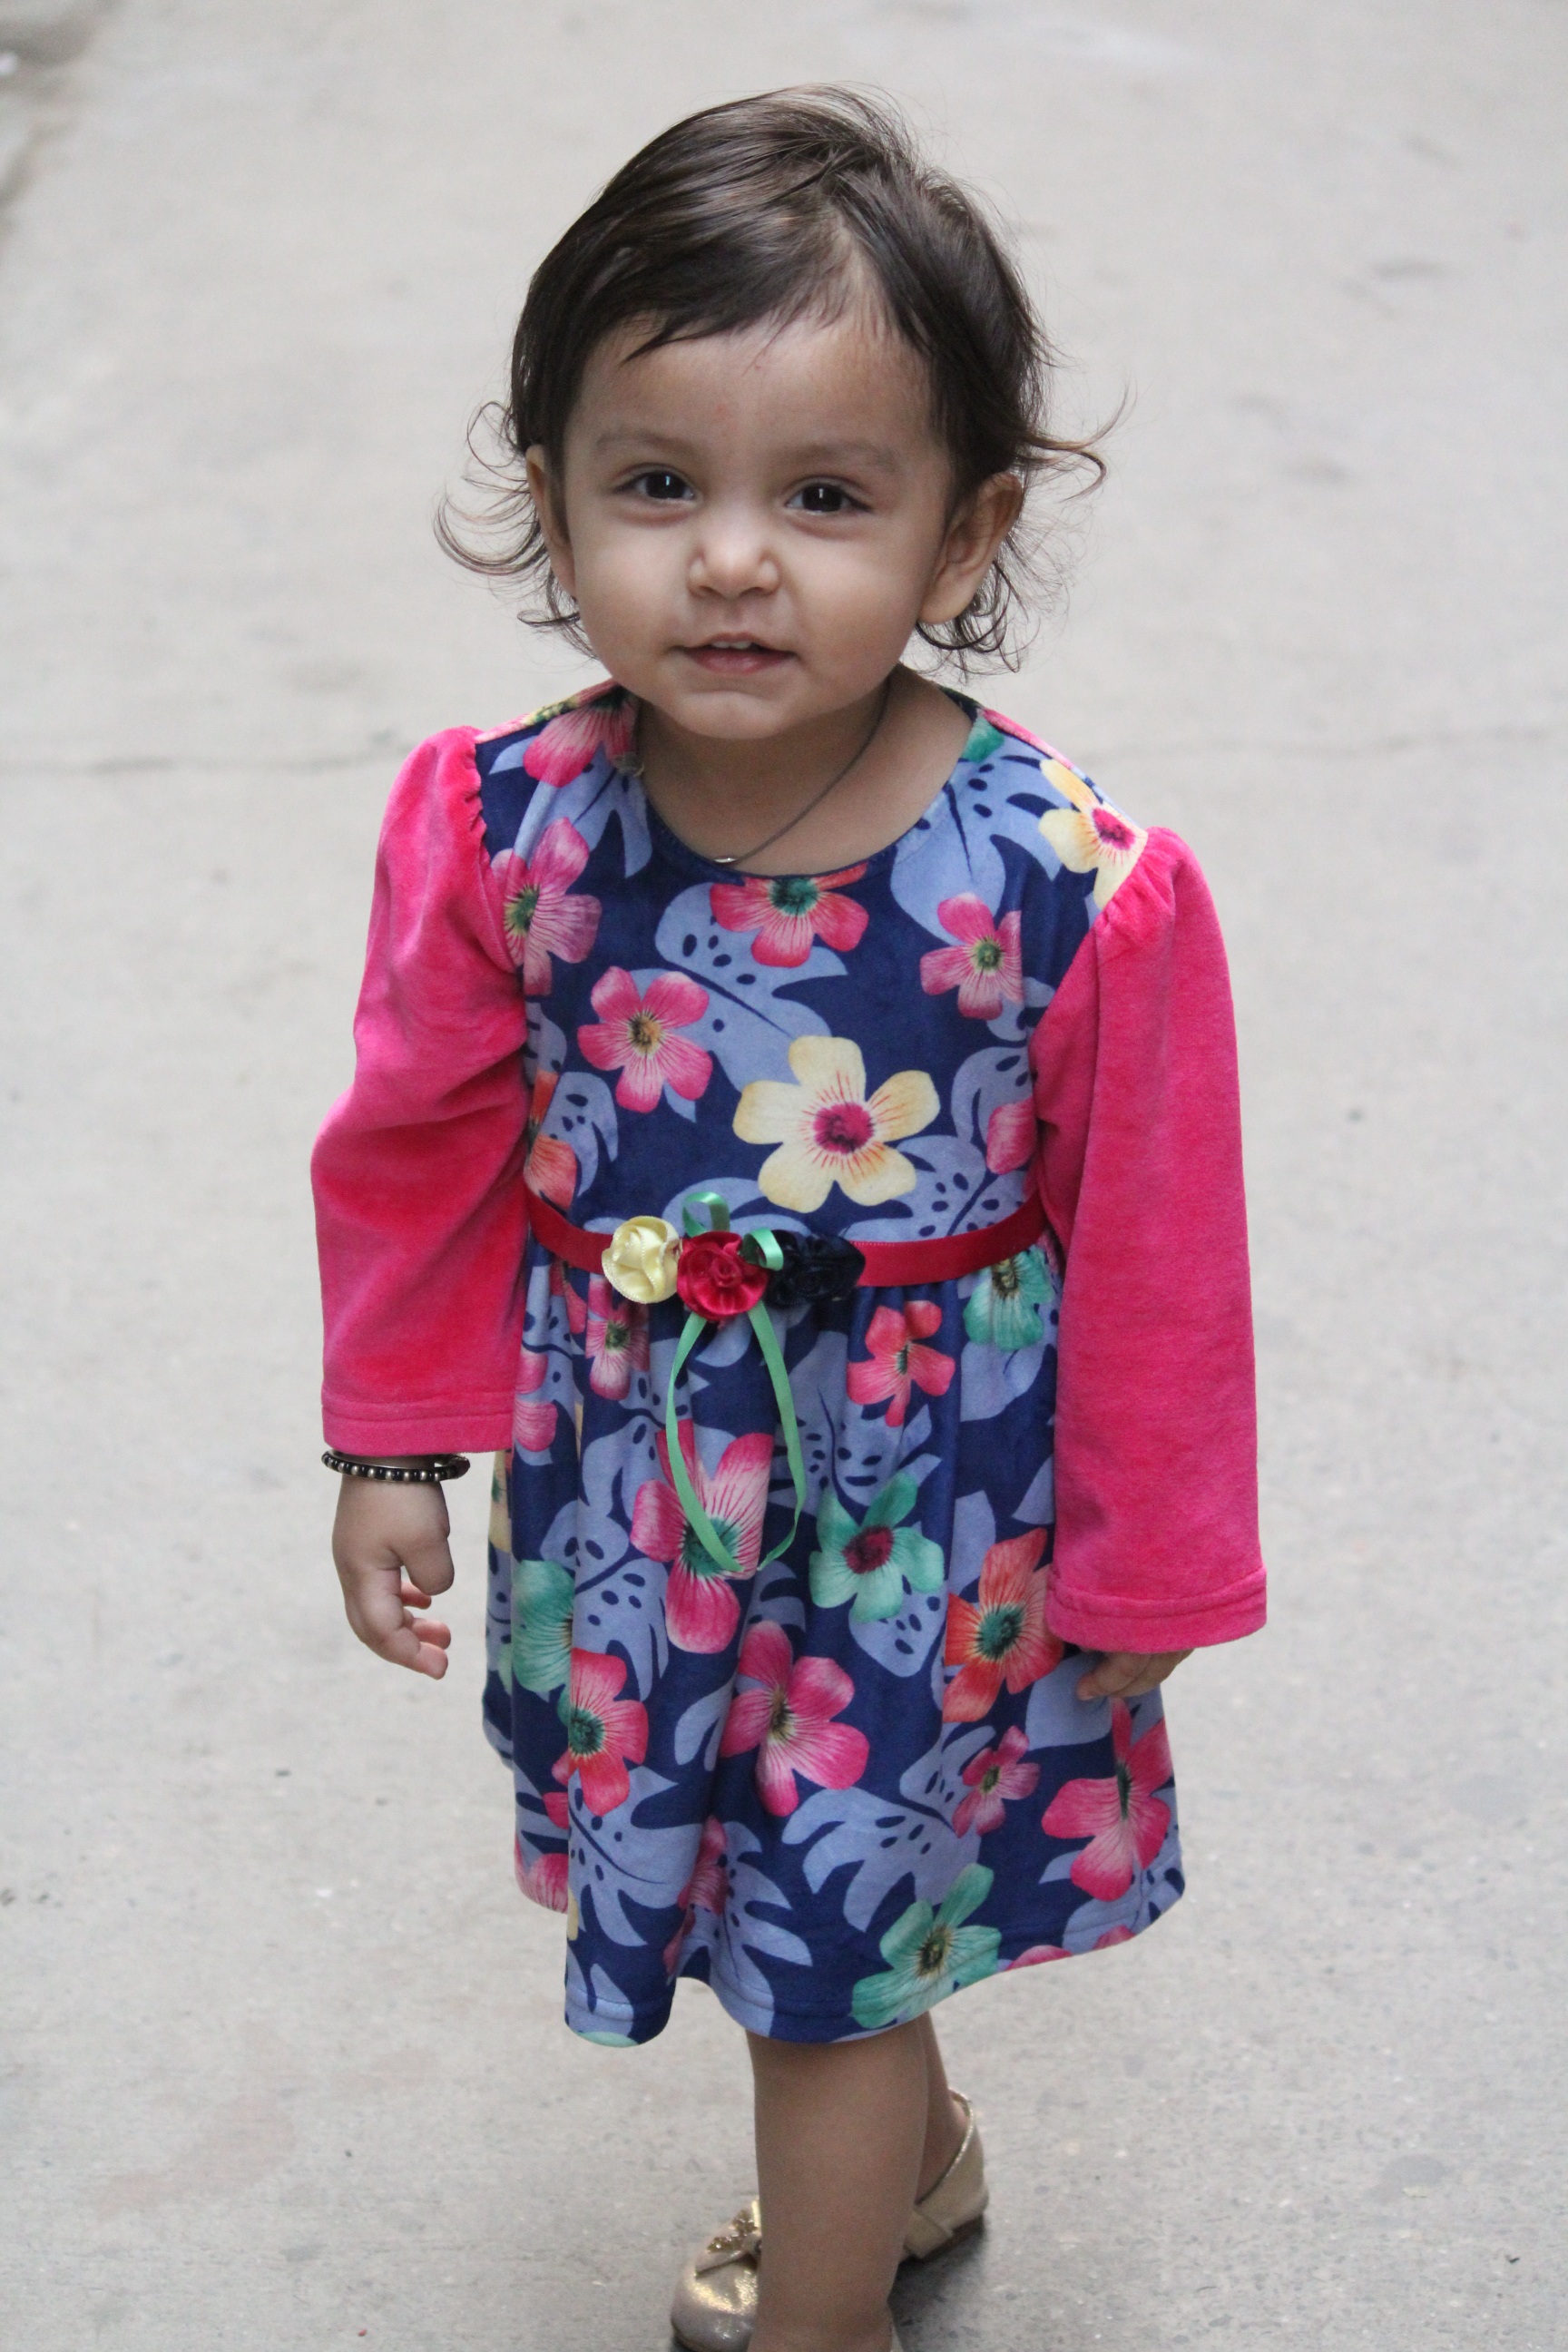
girl, pattern, spring, child, fashion, clothing, pink, outerwear, dress, happy, toddler, age, costume, photo shoot